Pact of El Pardo

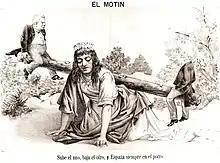
Caricature depicting the system of alternation that marked the Spanish restoration period

The pact was signed between Antonio Cánovas del Castillo, leader of the Conservative Party, and Práxedes Mateo Sagasta, leader of the Liberal Party. Both political parties dominated Spanish politics during the Restoration period. The aim of the pact was to provide stability to the regime, which was thought to be in jeopardy due to the proximity of the King's death. The pact established a system of alternance for the two major political parties, effectively ensuring that both would "take turns" governing the country within a democratic framework. This was achieved through the use of "caciques", powerful individuals who greatly influenced the vote around their area. The pact also served the purpose of integrating into the system the political groups that were marginalized by the 1875 Restoration. On one hand, the "neocatólico" followers of Alejandro Pidal y Mon were absorbed by the Conservative Party, and on the other the progressive "posibilistas", associated with Emilio Castelar, found representation in the Liberal Party. Some sources claim that such a pact was never formalized, in the sense that there was no agreement for both parties to "take turns" to govern the country. Instead, it was merely a meeting between the two major leaders in which they both recognized the necessity of a will to achieve consensus in a critical juncture for the country's political destiny. The meeting between Cánovas and Sagasta was concerted by General Arsenio Martínez Campos.